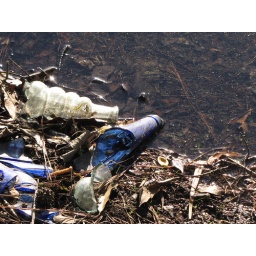
bottles in water...remnants of the fallen bottle tree